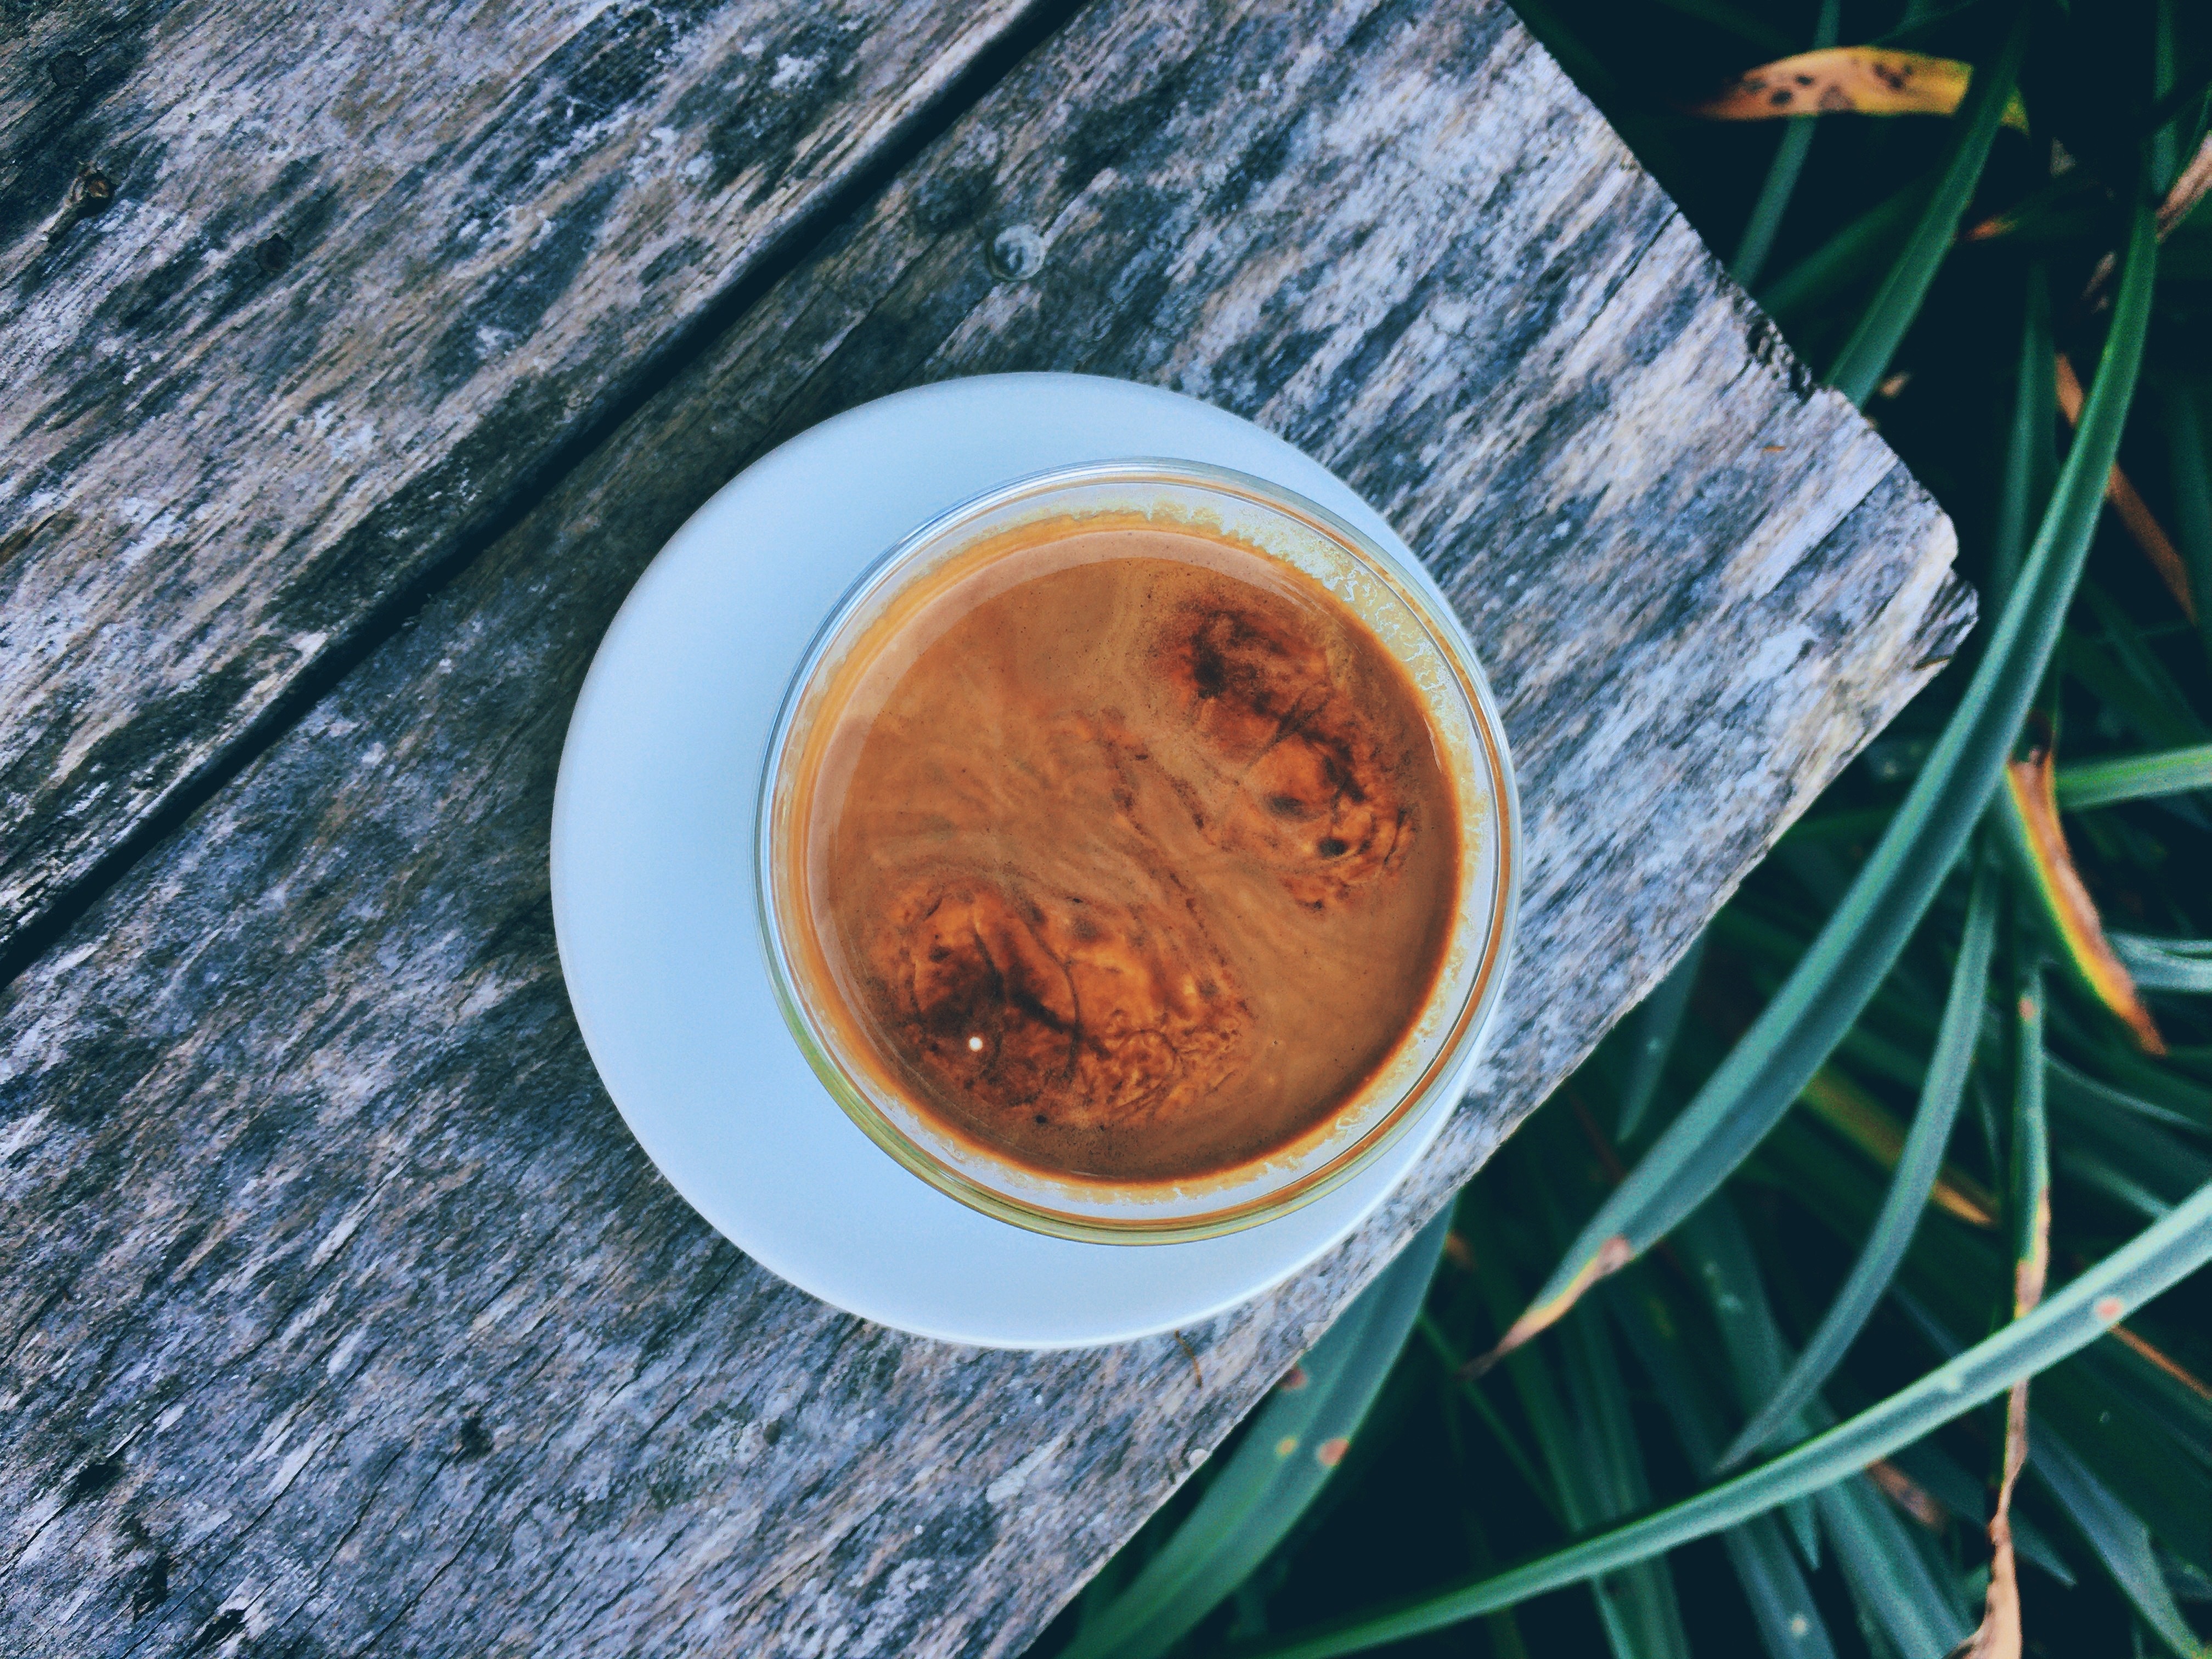
food, produce, drink